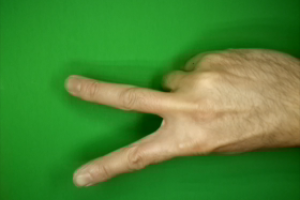
Label: scissors